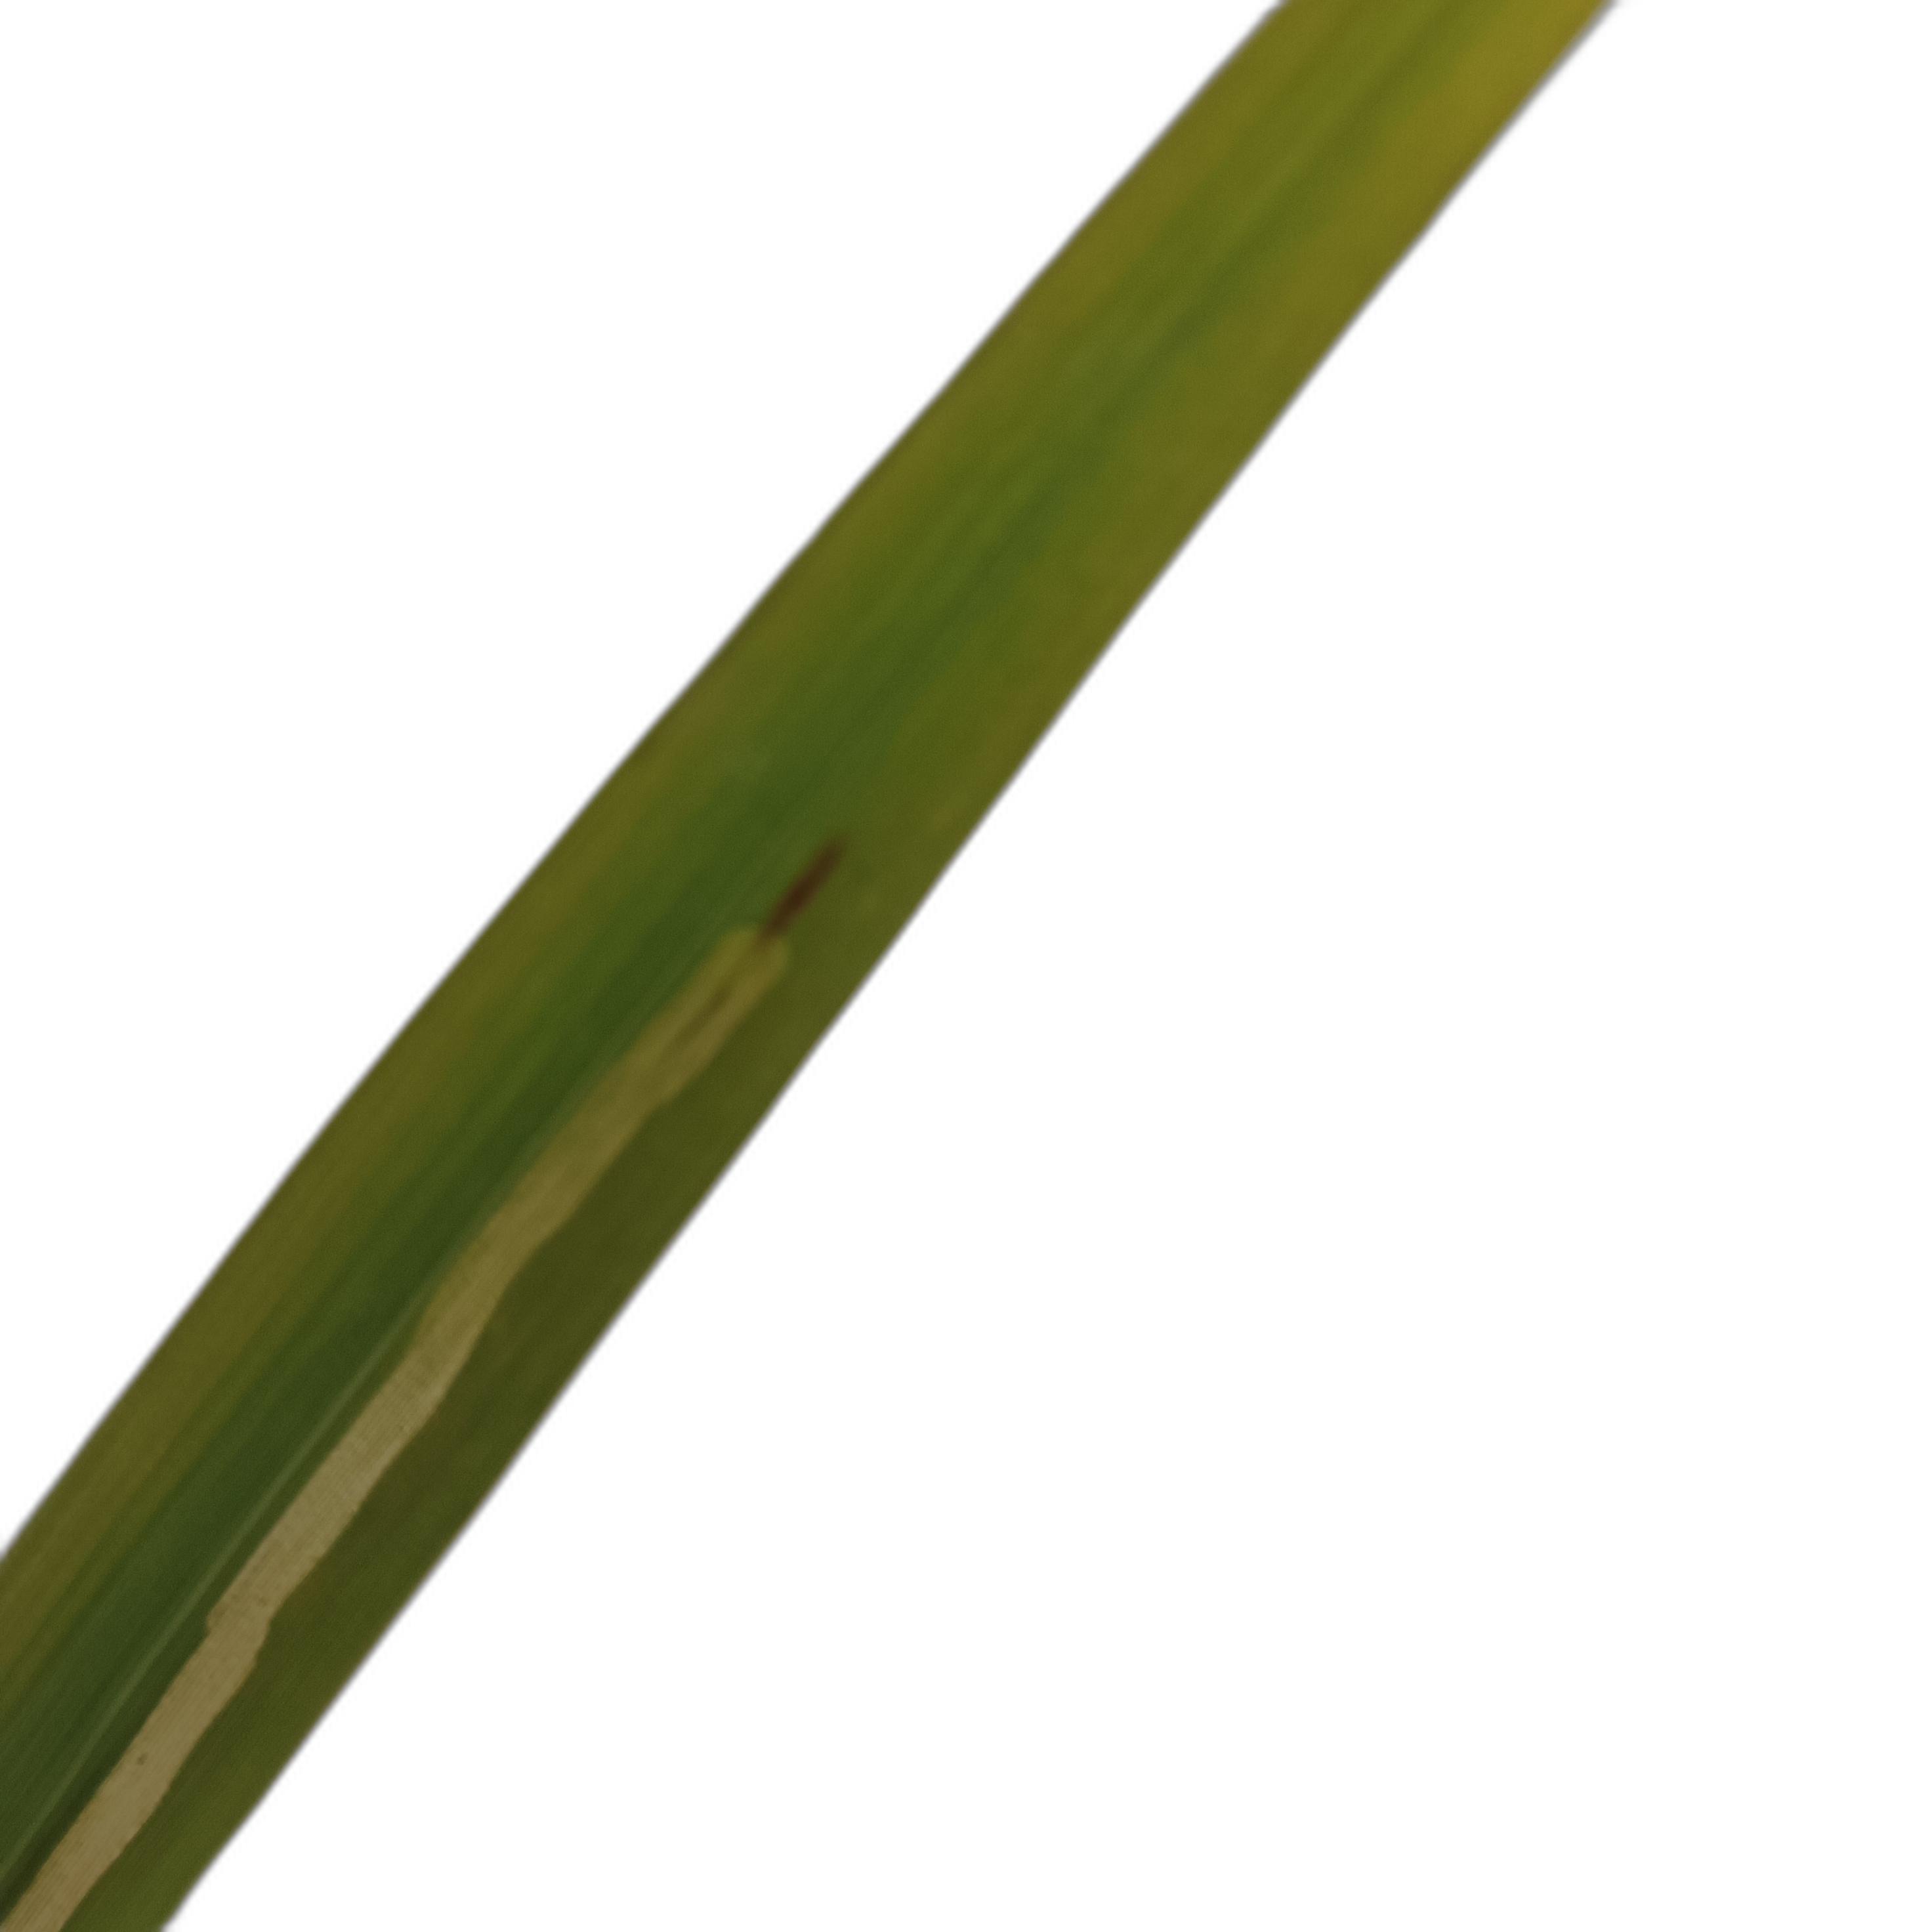
Label: Rice Leaffolder